Northern Arizona University

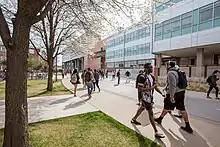
NAU Science and Health Building

The College of Health and Human Services prepares students to become excellent health professionals and to provide service to improve the health and well-being of the communities served, particularly Arizona residents, Native Americans, and individuals considered disadvantaged. The college's departments – offering bachelor's, master's, and doctoral degrees – include: